Adelheid Wette

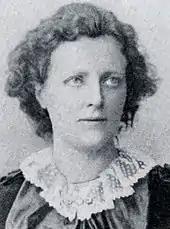
Adelheid Wette

Adelheid Catharina Maria Humperdinck Wette (4 September 1858 – 9 August 1916) was a German author, composer, and folklorist who is best remembered today as the librettist of her brother Engelbert Humperdinck's opera "Hansel and Gretel".